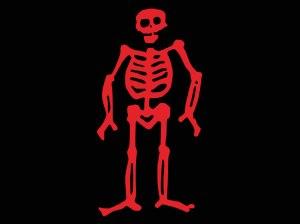
Edward Low aussi connu sous Ned Low, Lowe ou Loe est un pirate célèbre pour sa cruauté pendant l'âge d'or de la piraterie. Son pavillon porte un squelette rouge sur fond noir.